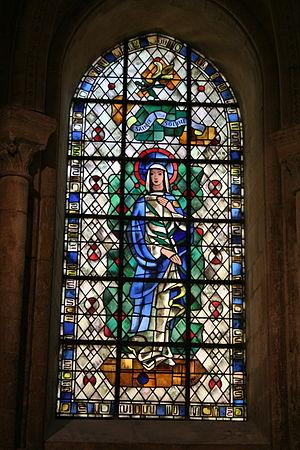
Sainte Soline, église Saint-Pierre, Chartres, Eure-et-Loir (France). This file was uploaded with Commonist.
Sainte Soline est une vierge et martyre originaire du Poitou. Canonisée par l'Église catholique, elle est fêtée le 17 octobre.
L'église Saint-Pierre est une église de Chartres, classée monument historique depuis 1840. Avant la Révolution, c'était l'église de l'abbaye Saint-Père-en-Vallée dont les vestiges remontent au VIIᵉ siècle. L'église est devenue paroissiale en 1803.